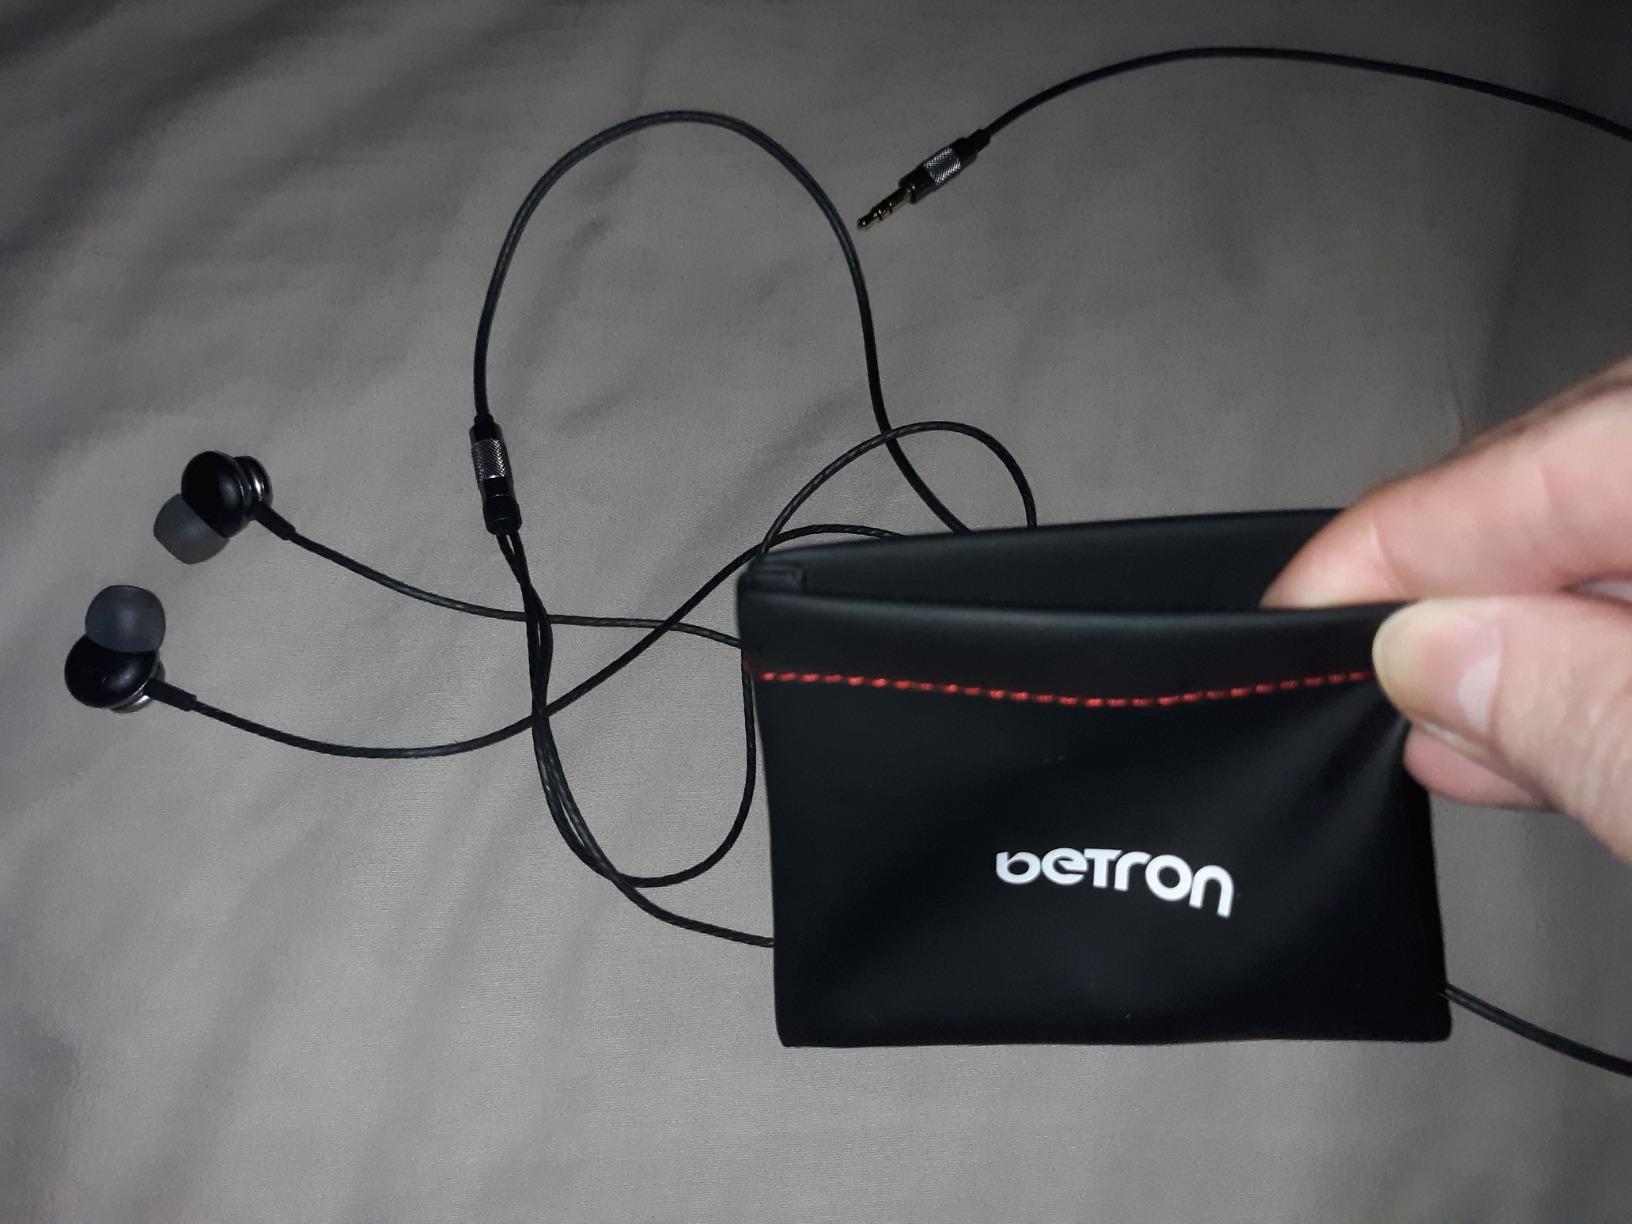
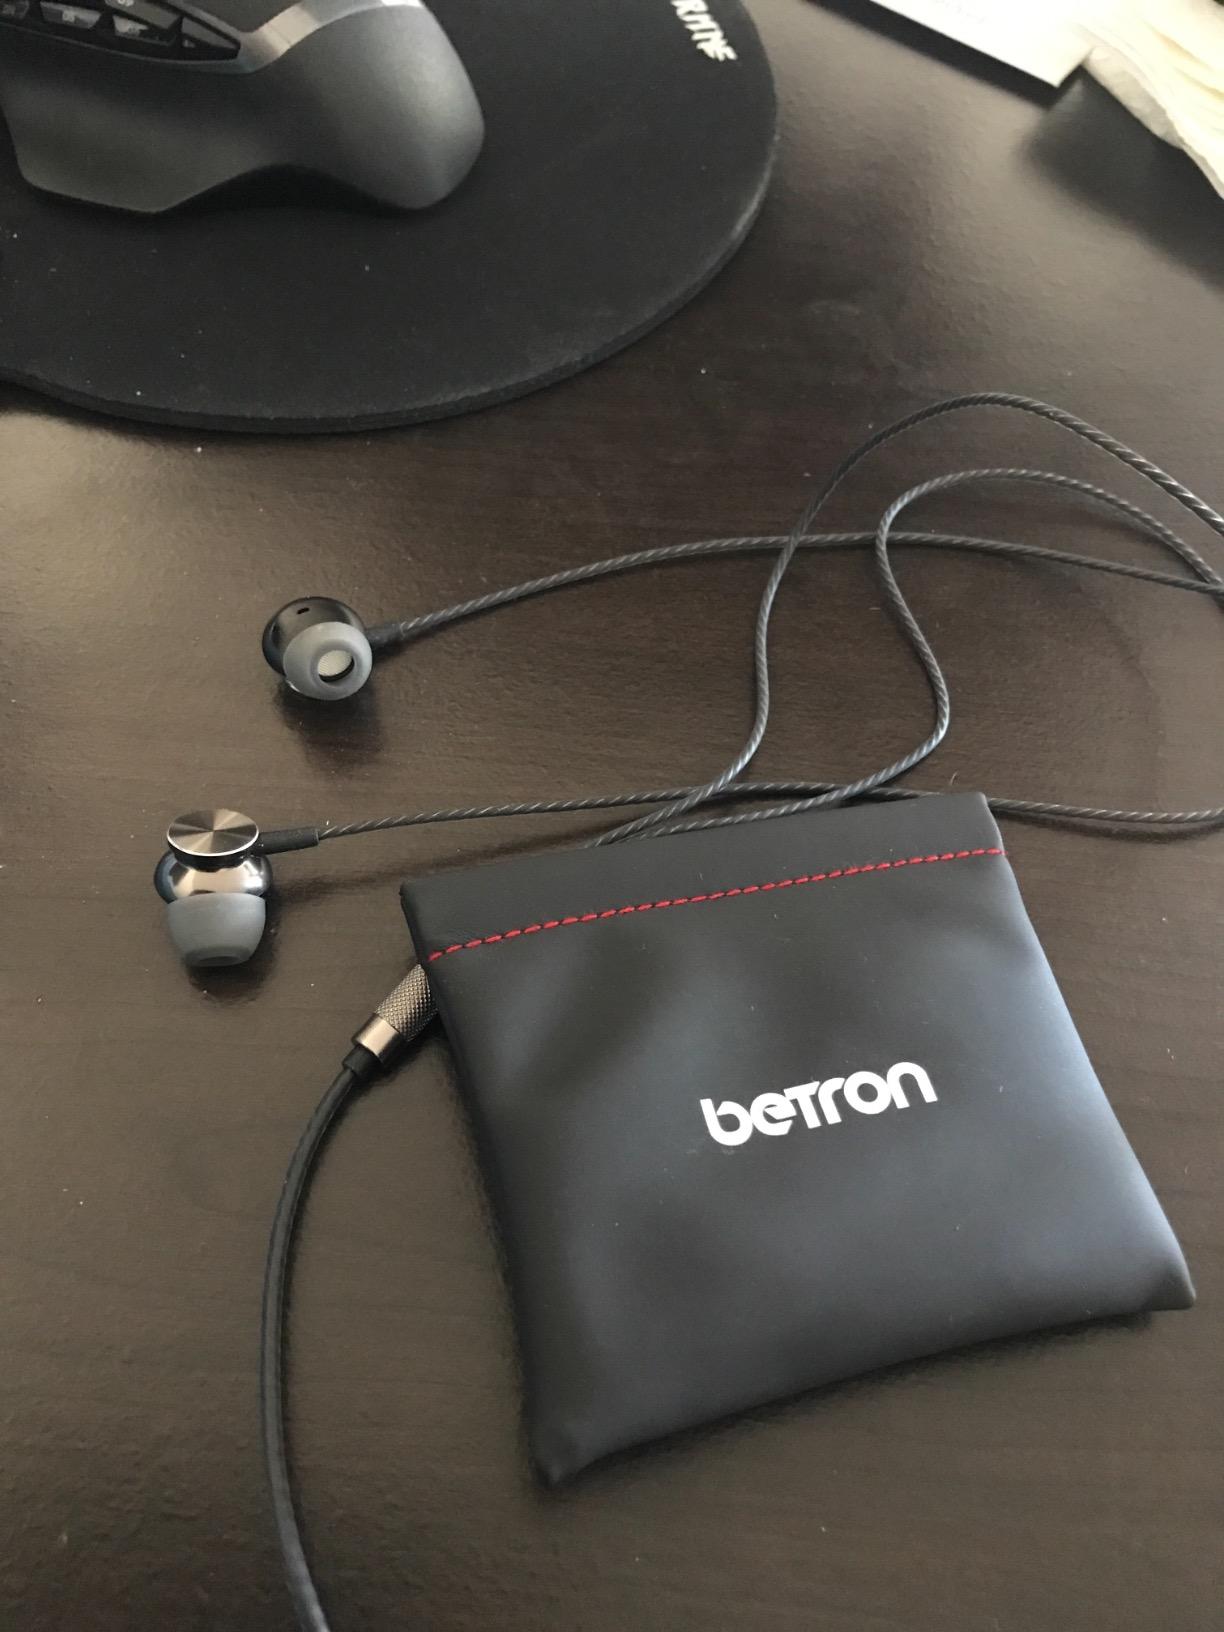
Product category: headphones
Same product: yes